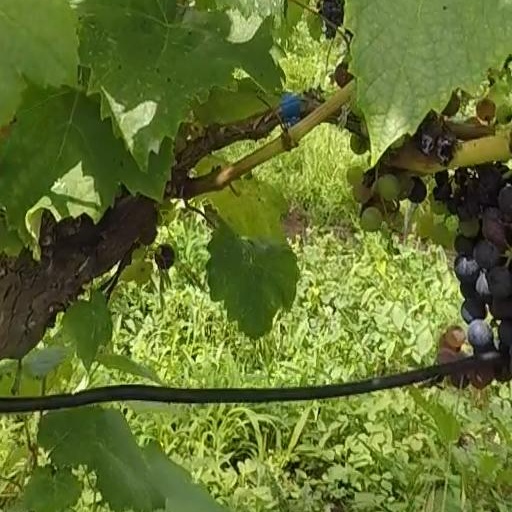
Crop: grape